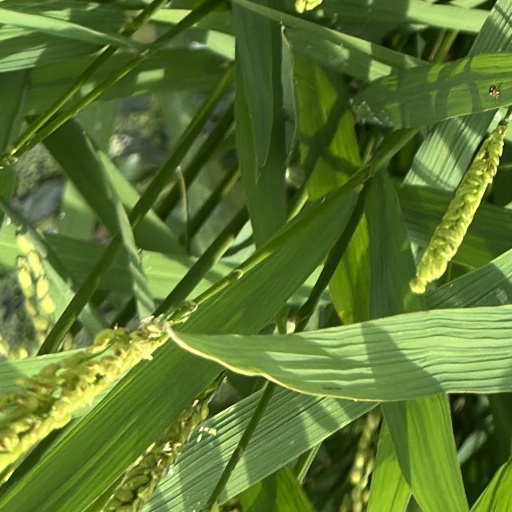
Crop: rice